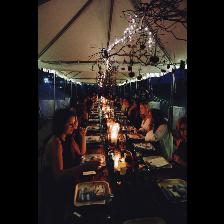
Label: Human